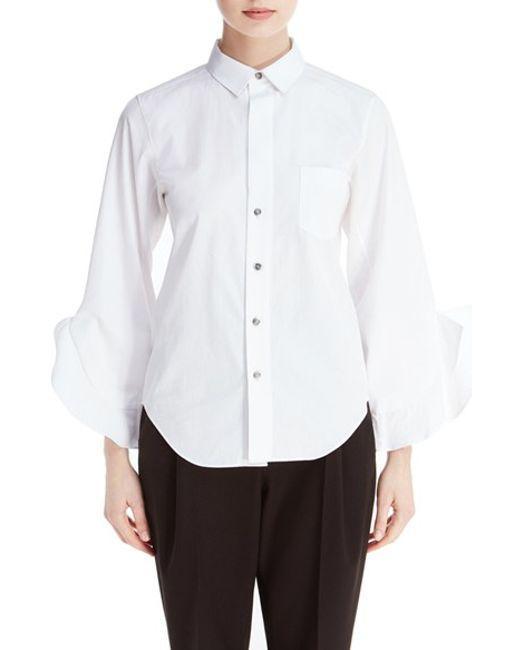
Weißes Baumwollhemd mit vollen Ärmeln für Damen